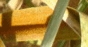
Label: Wheat___Brown_Rust